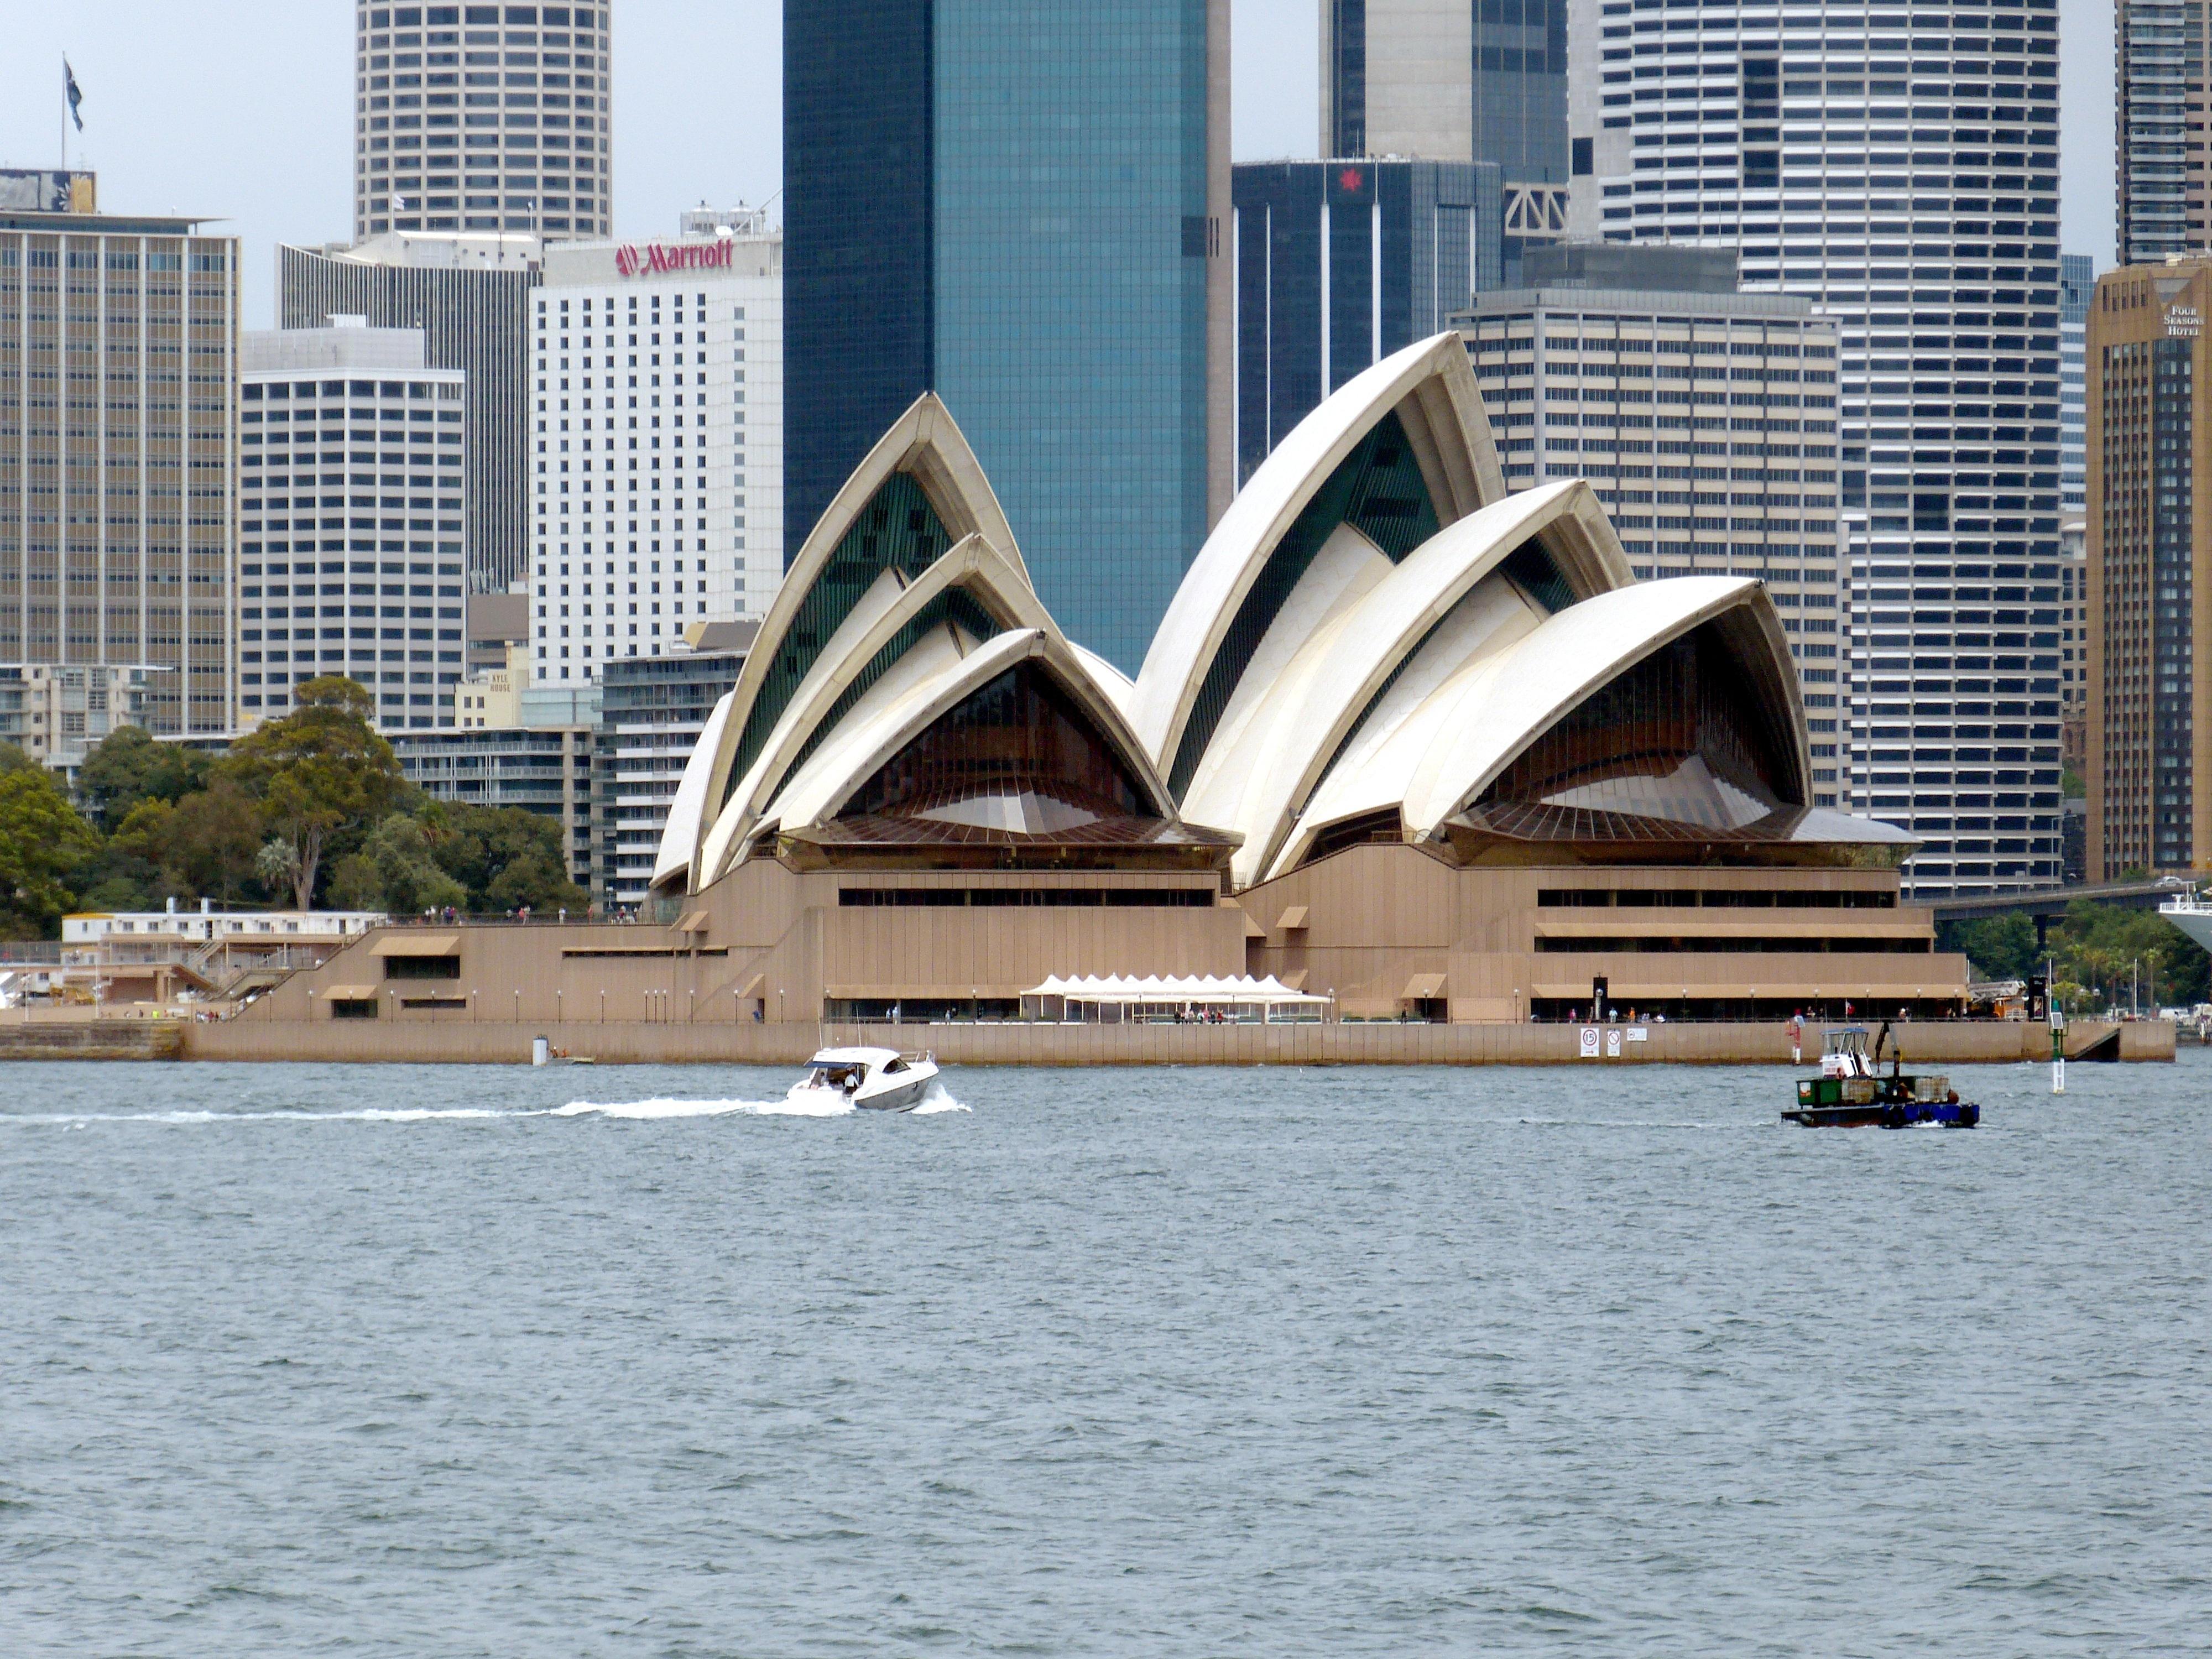
architecture, bridge, skyline, skyscraper, downtown, vehicle, sydney, opera, opera house, landmark, port, places of interest, australia, boating, tourist attraction, imposing, sydney harbour, sydney opera